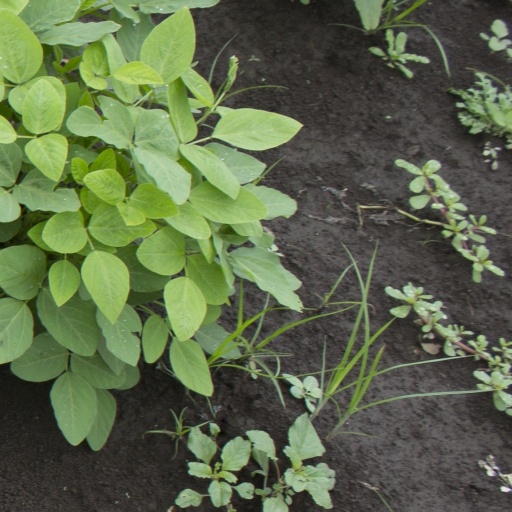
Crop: soybean